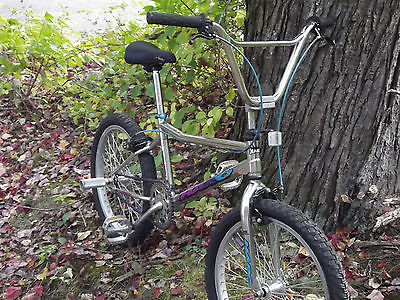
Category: bicycle